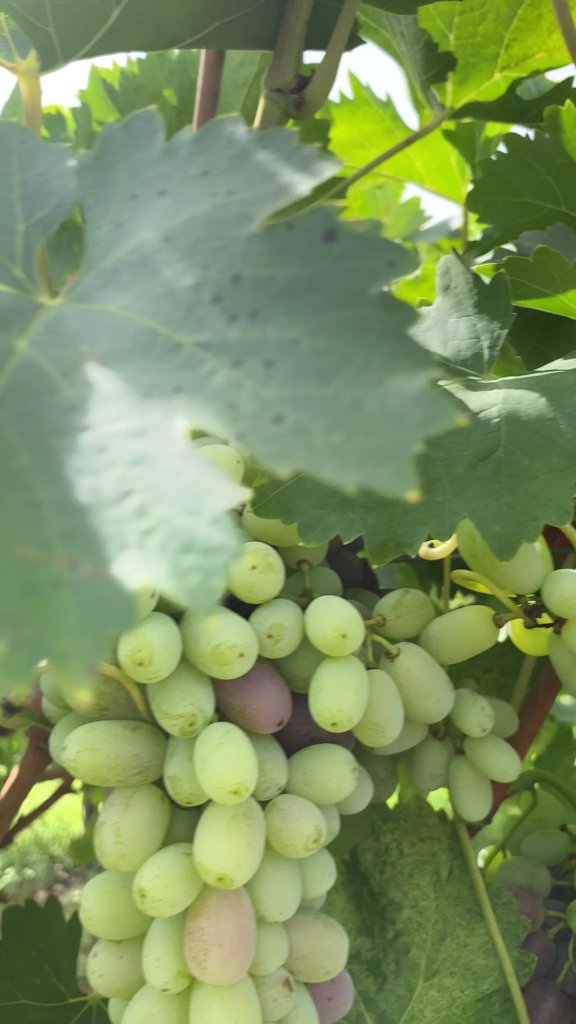
Berries visible: 56
Grape clusters: 2